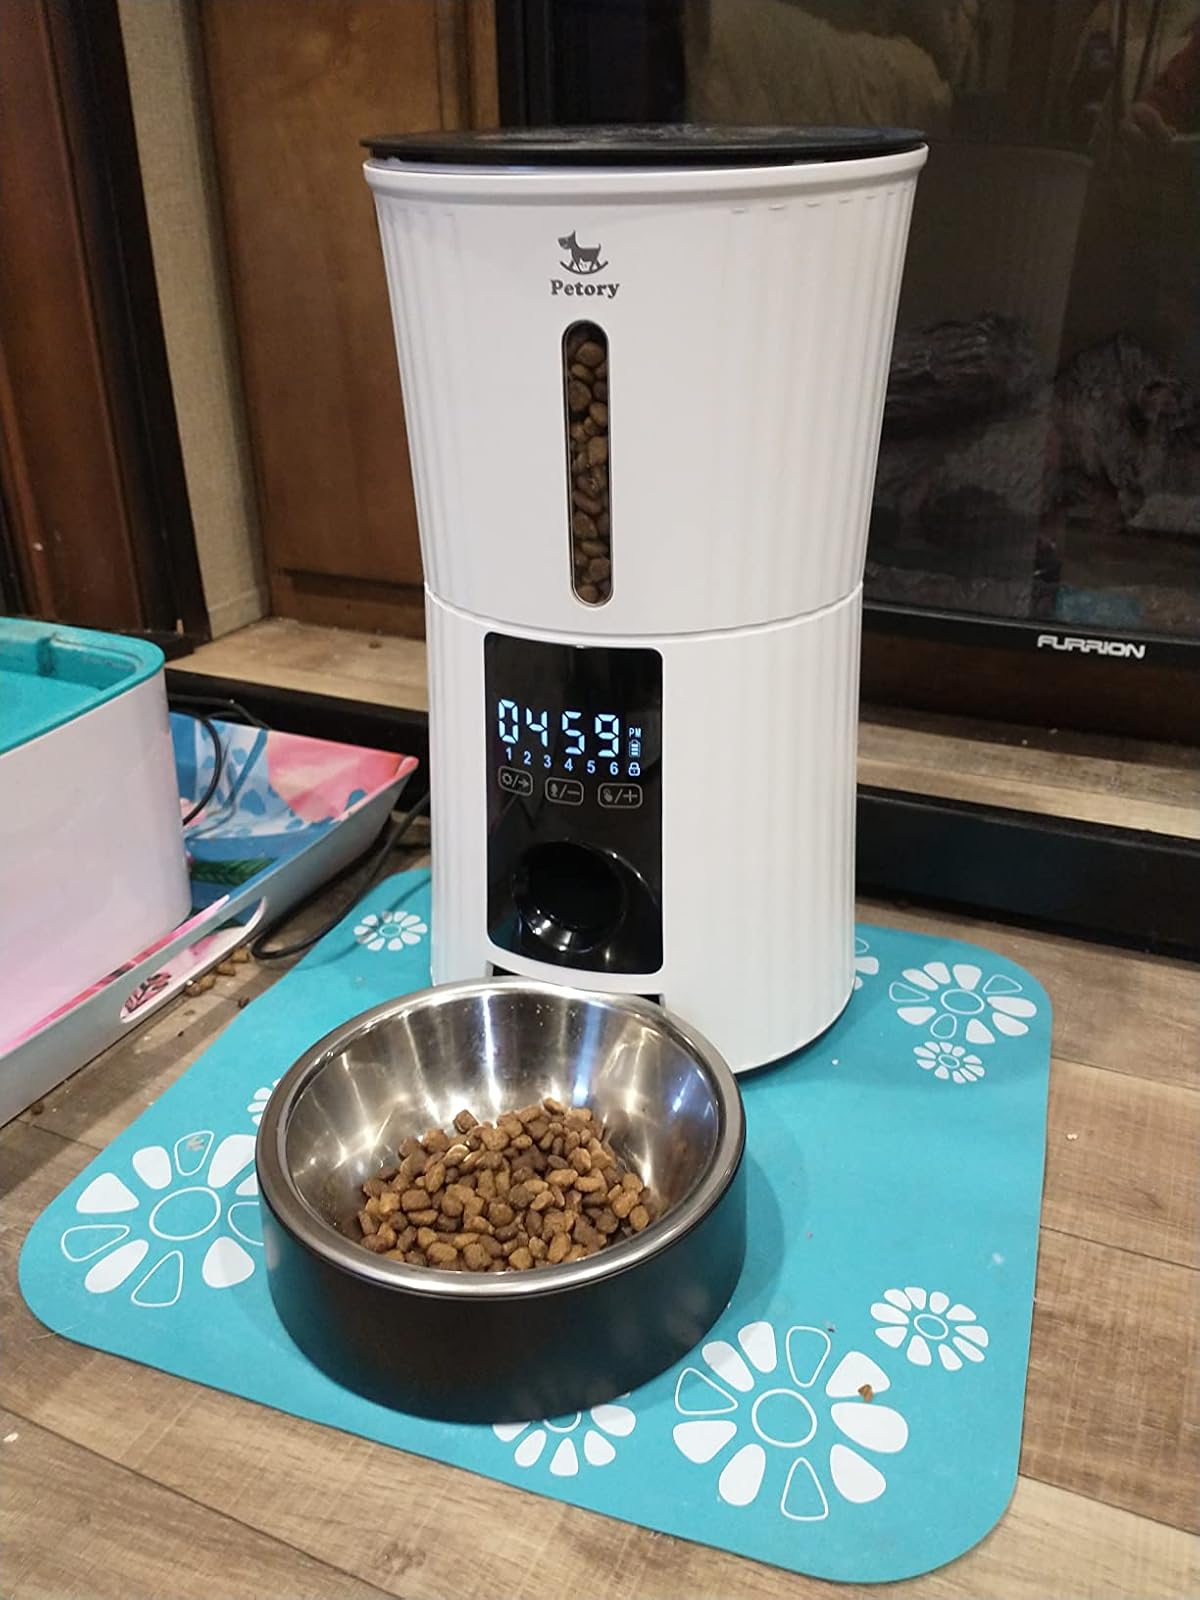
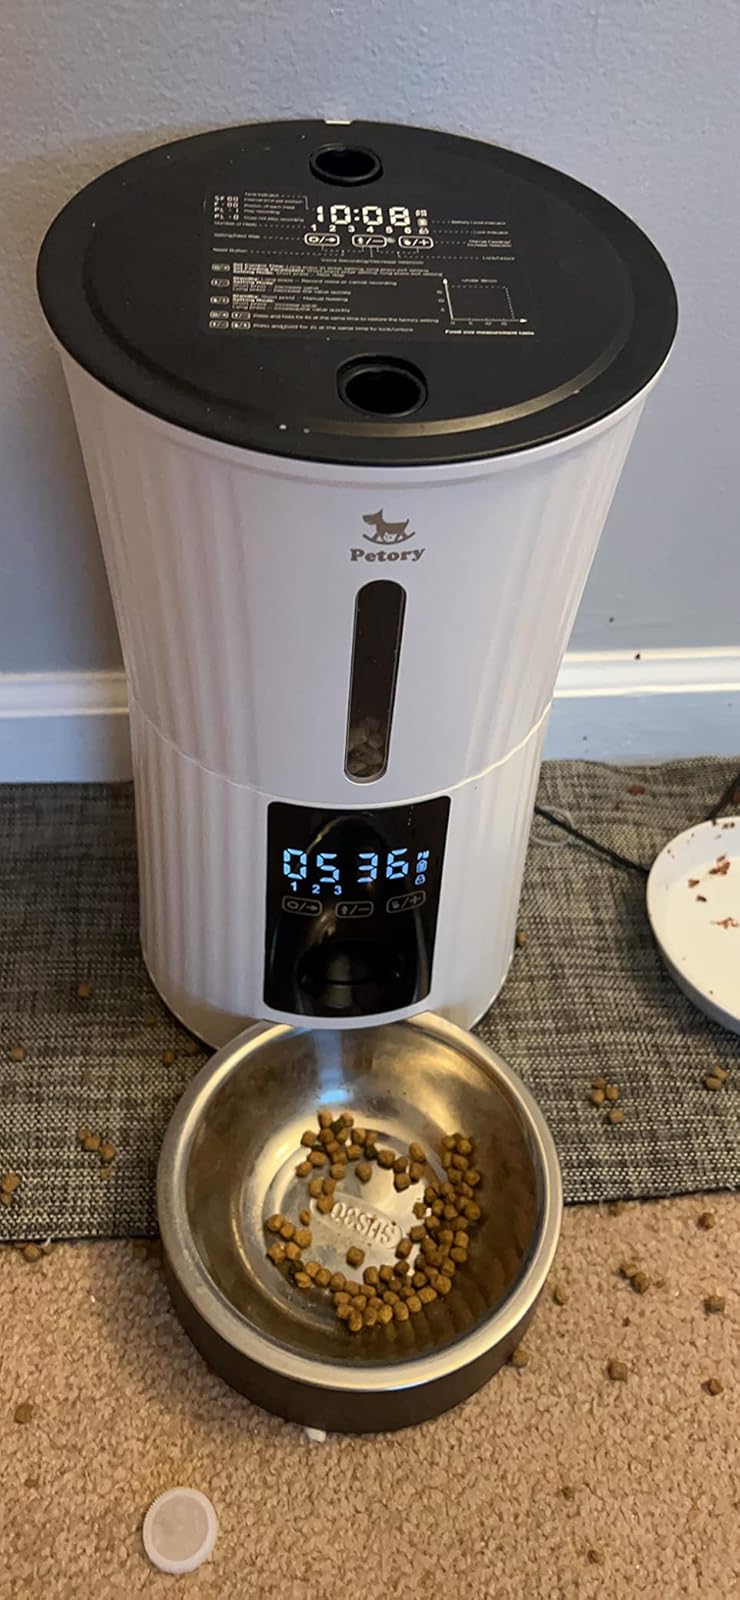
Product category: items_feeder
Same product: yes